Woodrow Crockett

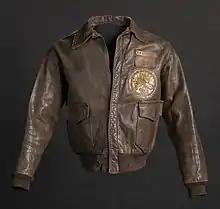
Crockett's Tuskegee Airmen Jacket

During World War II, Crockett flew 149 missions within a 15-month span. In June 1944 during a mission, Crockett contemporaneously assumed command of the 100th Squadron after squadron commander Lieutenant Robert B. Tresville and his plane crashed into the Mediterranean Sea; Tresville was later presumed missing in action and deceased. Fellow squadron pilot Andrew D. Turner would assume permanent command of the 100th Fighter Squadron.